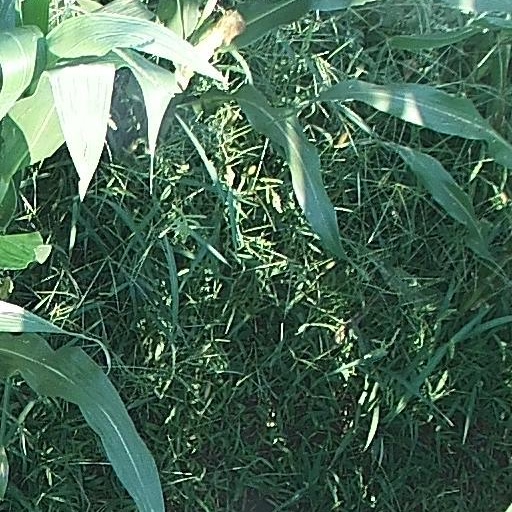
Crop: maize; corn